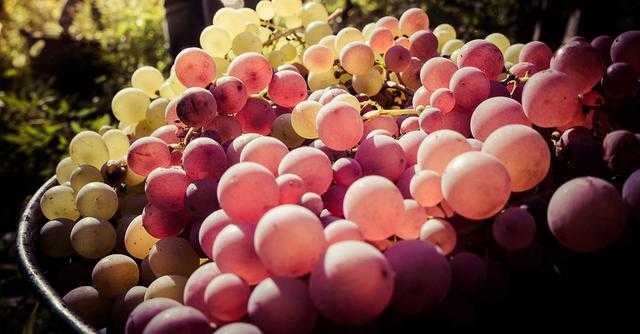
Label: Grapes